Sports in Philadelphia

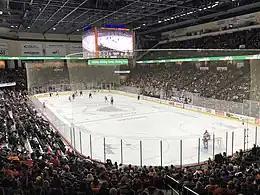
Lehigh Valley Phantoms, the primary development team of the Philadelphia Flyers, playing at PPL Center in Allentown in December 2019

Although the Philadelphia Phillies are the only active major league professional baseball team in Philadelphia, other professional baseball teams play in the Delaware Valley. The Reading Fightin Phils are the Double-A affiliate of the Philadelphia Phillies. The club was established in 1967 and play in the Eastern League. Notable alumni of the Fightin Phils include Mike Schmidt, Ryne Sandberg, and Jimmy Rollins. The Wilmington Blue Rocks are a Washington Nationals affiliate that play in Wilmington, Delaware. Three other Phillies affiliates play in Pennsylvania or New Jersey: the Triple-A Lehigh Valley IronPigs play in Allentown, Pennsylvania, and the High-A Jersey Shore BlueClaws play in Lakewood Township, New Jersey. After the 2021 restructuring of Minor League Baseball (MiLB), the Trenton Thunder in Trenton, New Jersey and the Williamsport Crosscutters in Williamsport, Pennsylvania are unaffiliated collegiate summer baseball teams.